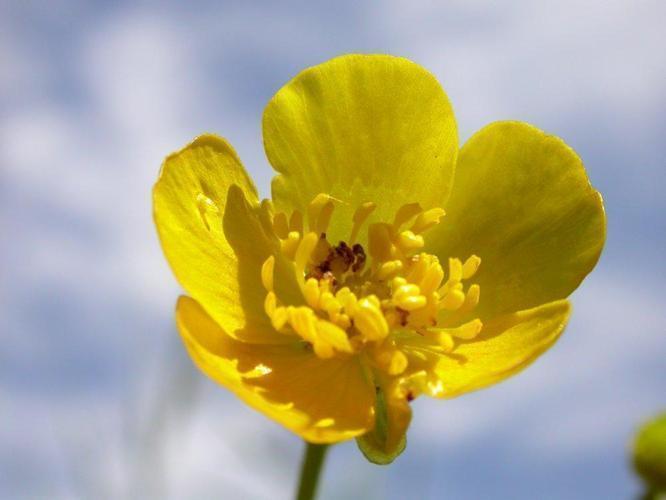
Label: buttercup